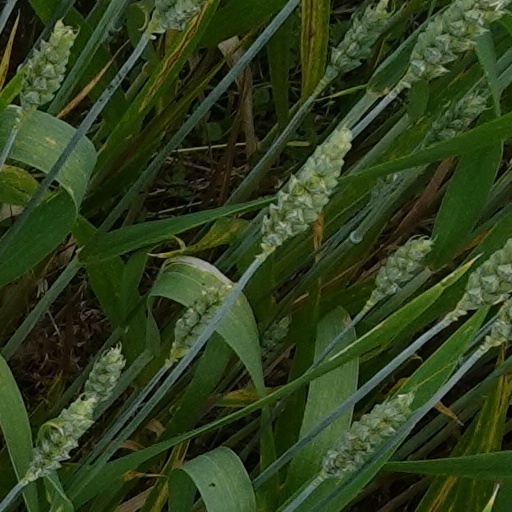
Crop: wheat